1903 Jamaica hurricane

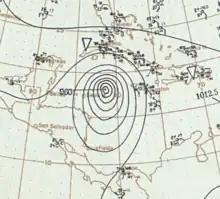
Surface weather analysis of the hurricane near peak strength on August 12

The 1903 Jamaica hurricane devastated Martinique, Jamaica, and the Cayman Islands in August 1903. The second tropical cyclone of the season, the storm was first observed well east of the Windward Islands on August 6. The system moved generally west-northwestward and strengthened into a hurricane on August 7. It struck Martinique early on August 9, shortly before reaching the Caribbean. Later that day, the storm became a major hurricane. Early on August 11, it made landfall near Morant Point, Jamaica, with winds of , with what would be the hurricane's maximum sustained wind speed. Early on the following day, the storm brushed Grand Cayman at the same intensity. The system weakened before landfall near Playa del Carmen, Quintana Roo, early on August 13, with winds of . The system emerging into the Gulf of Mexico early on August 14 after weakening while crossing the Yucatán Peninsula, but failed to re-strengthen. Around 00:00 UTC on August 16, the cyclone made landfall north of Tampico, Tamaulipas, with winds of . The hurricane soon weakened to a tropical storm and dissipated over San Luis Potosí late on August 16.